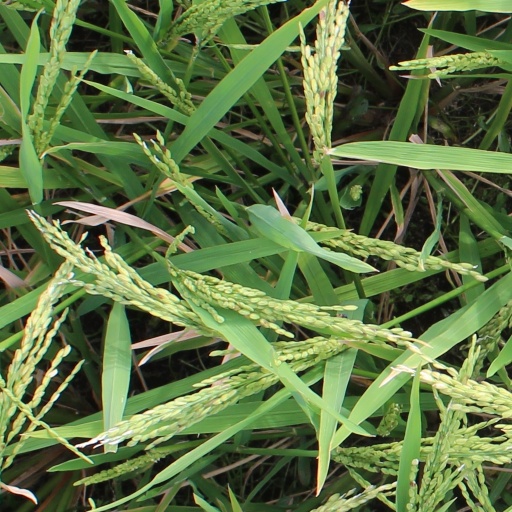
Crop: rice